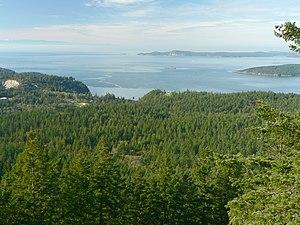
L'île Fidalgo est une île de l'État de Washington dans le comté de Skagit aux États-Unis.